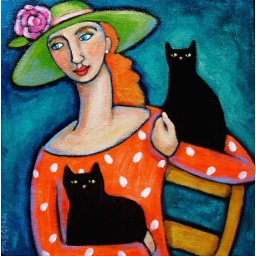
Woman in hat with 2 black cats 2003